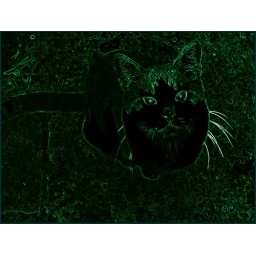
Feral cat in green